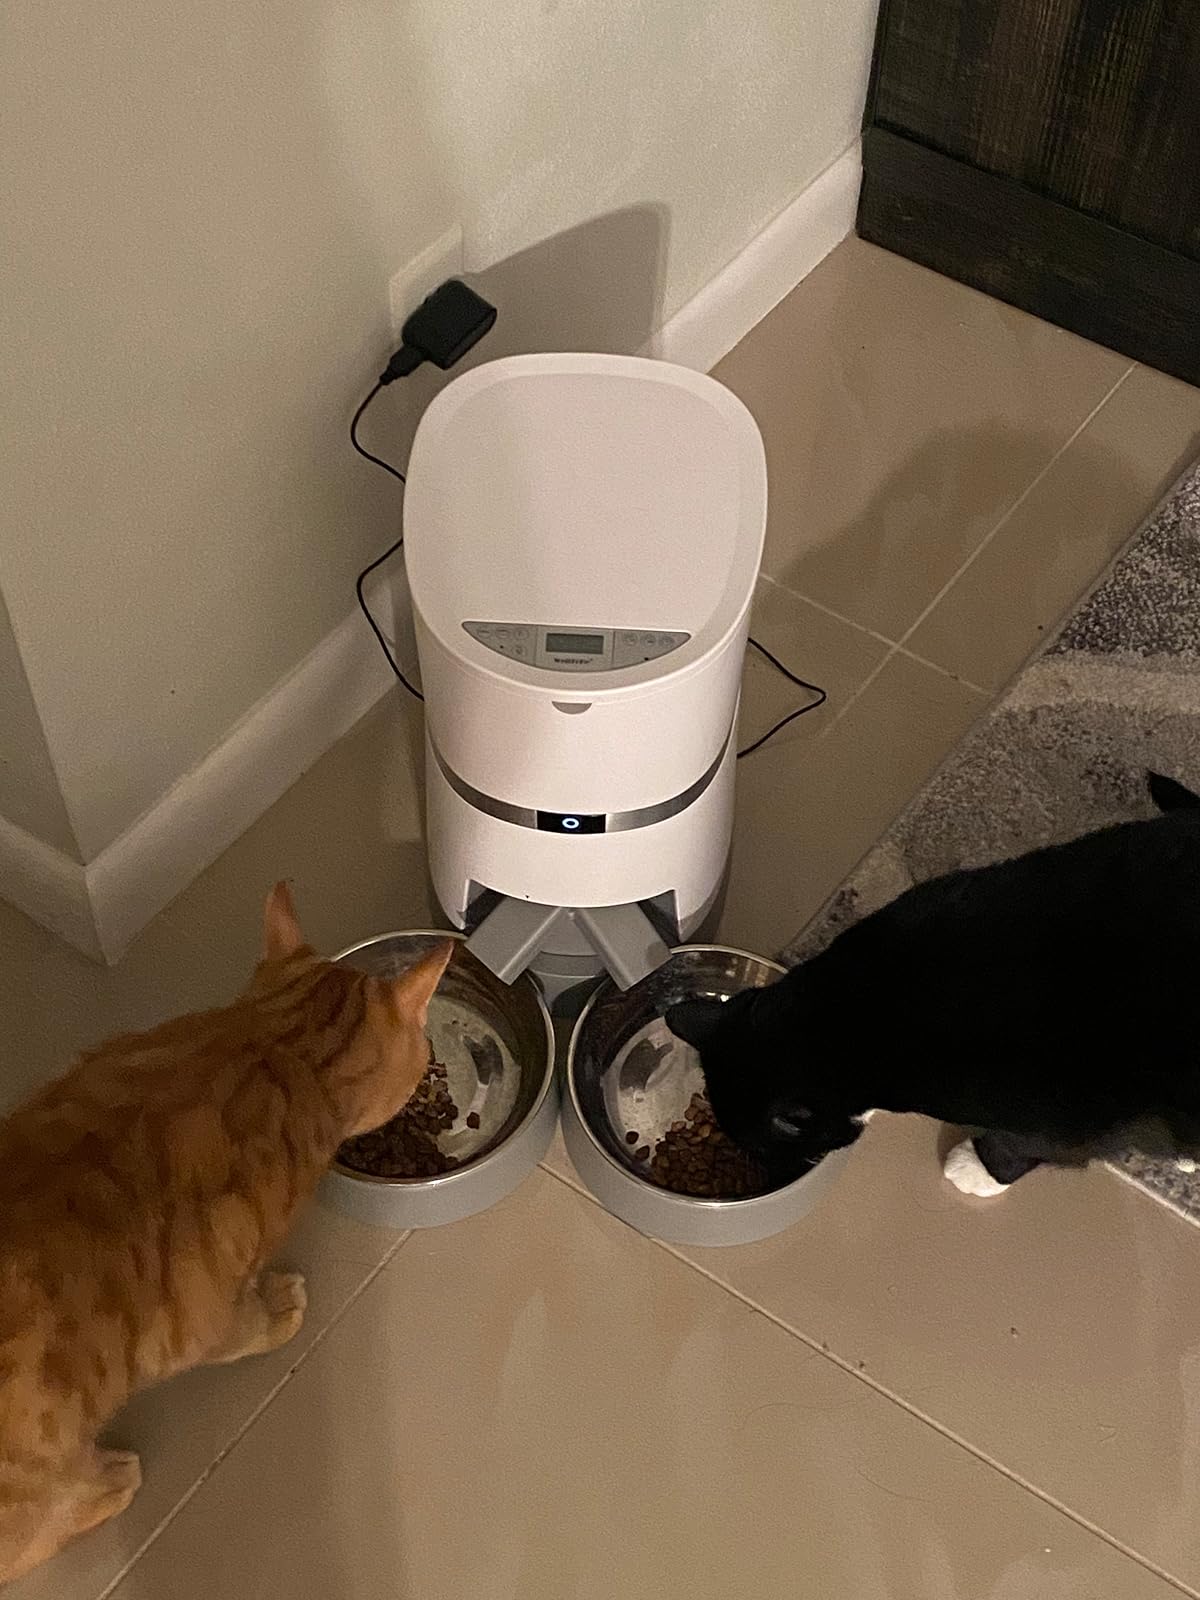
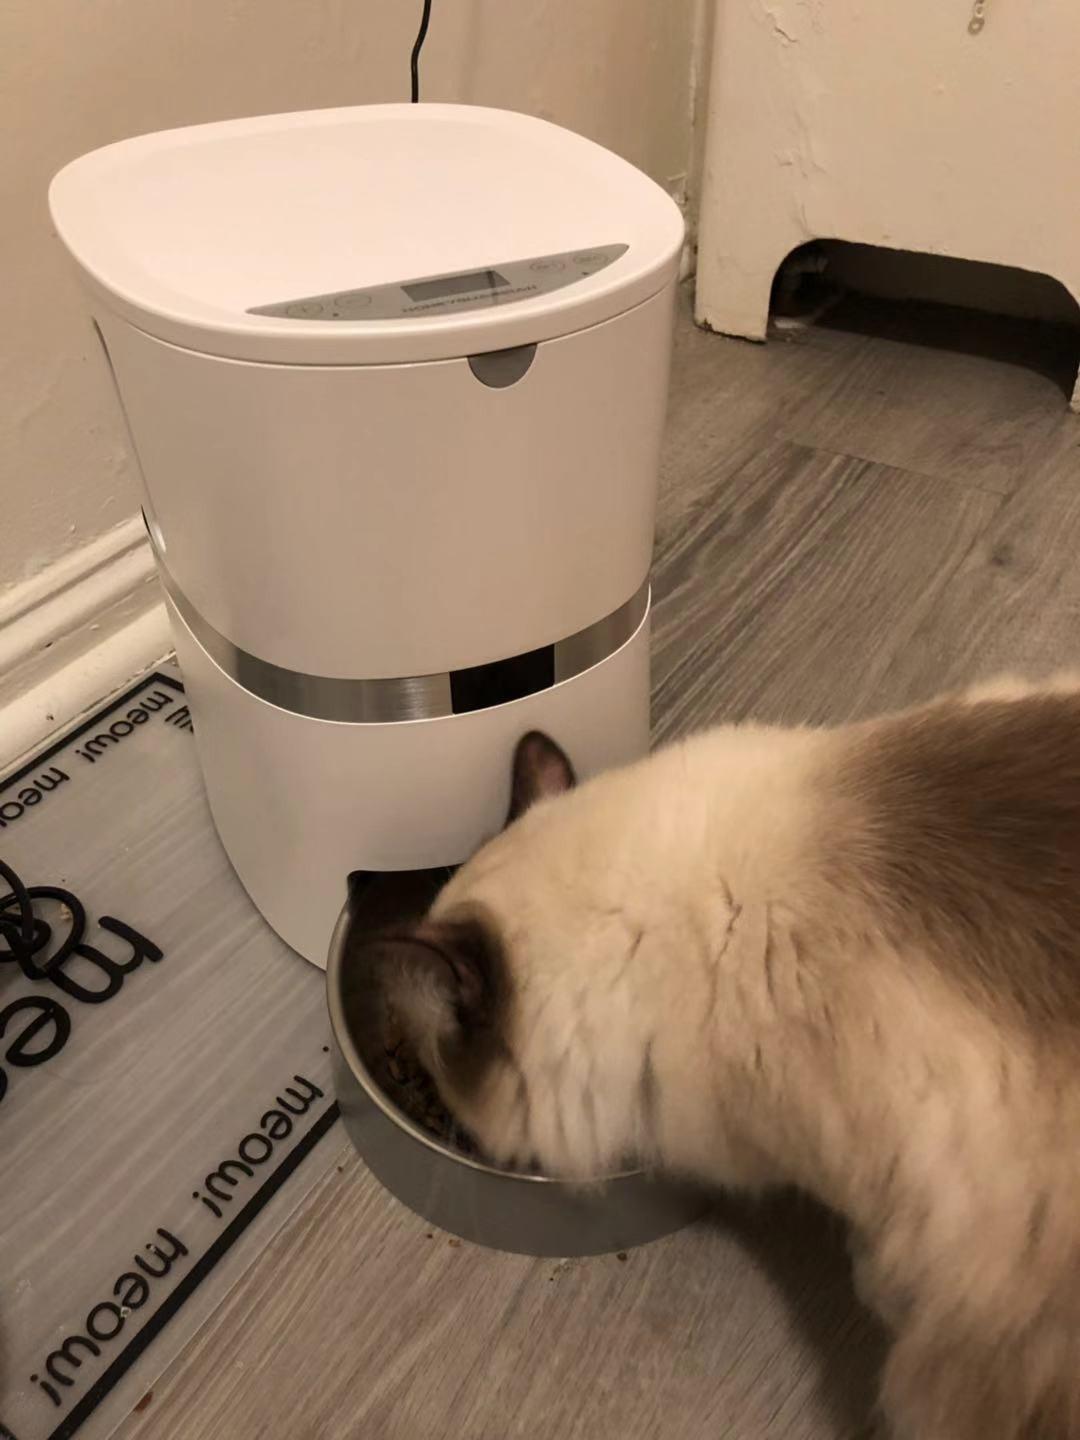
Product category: items_feeder
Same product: no